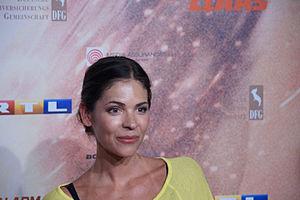
Katja Woywood, née Kathinka Wozichewski le 10 mai 1971 à Berlin-Ouest en Allemagne, est une actrice allemande.